Gotye

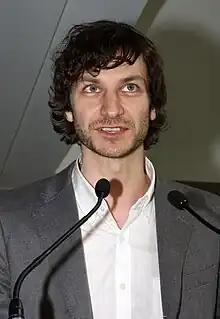
Gotye at the 2012 APRA Music Awards

Wouter André "Wally" De Backer (born 21 May 1980), known professionally as Gotye, is a Belgian-born Australian singer-songwriter and multi-instrumentalist. He is best known for his 2011 single "Somebody That I Used to Know" (featuring Kimbra), which peaked atop the "Billboard" Hot 100, as well as several international charts, and became the best-selling song of 2012. He has won five ARIA Awards and received a nomination for an MTV EMA for Best Asia and Pacific Act. At the 55th Annual Grammy Awards, the song won Record of the Year and Best Pop Duo/Group Performance, while its parent album — "Making Mirrors" (2012) — won Best Alternative Music Album.